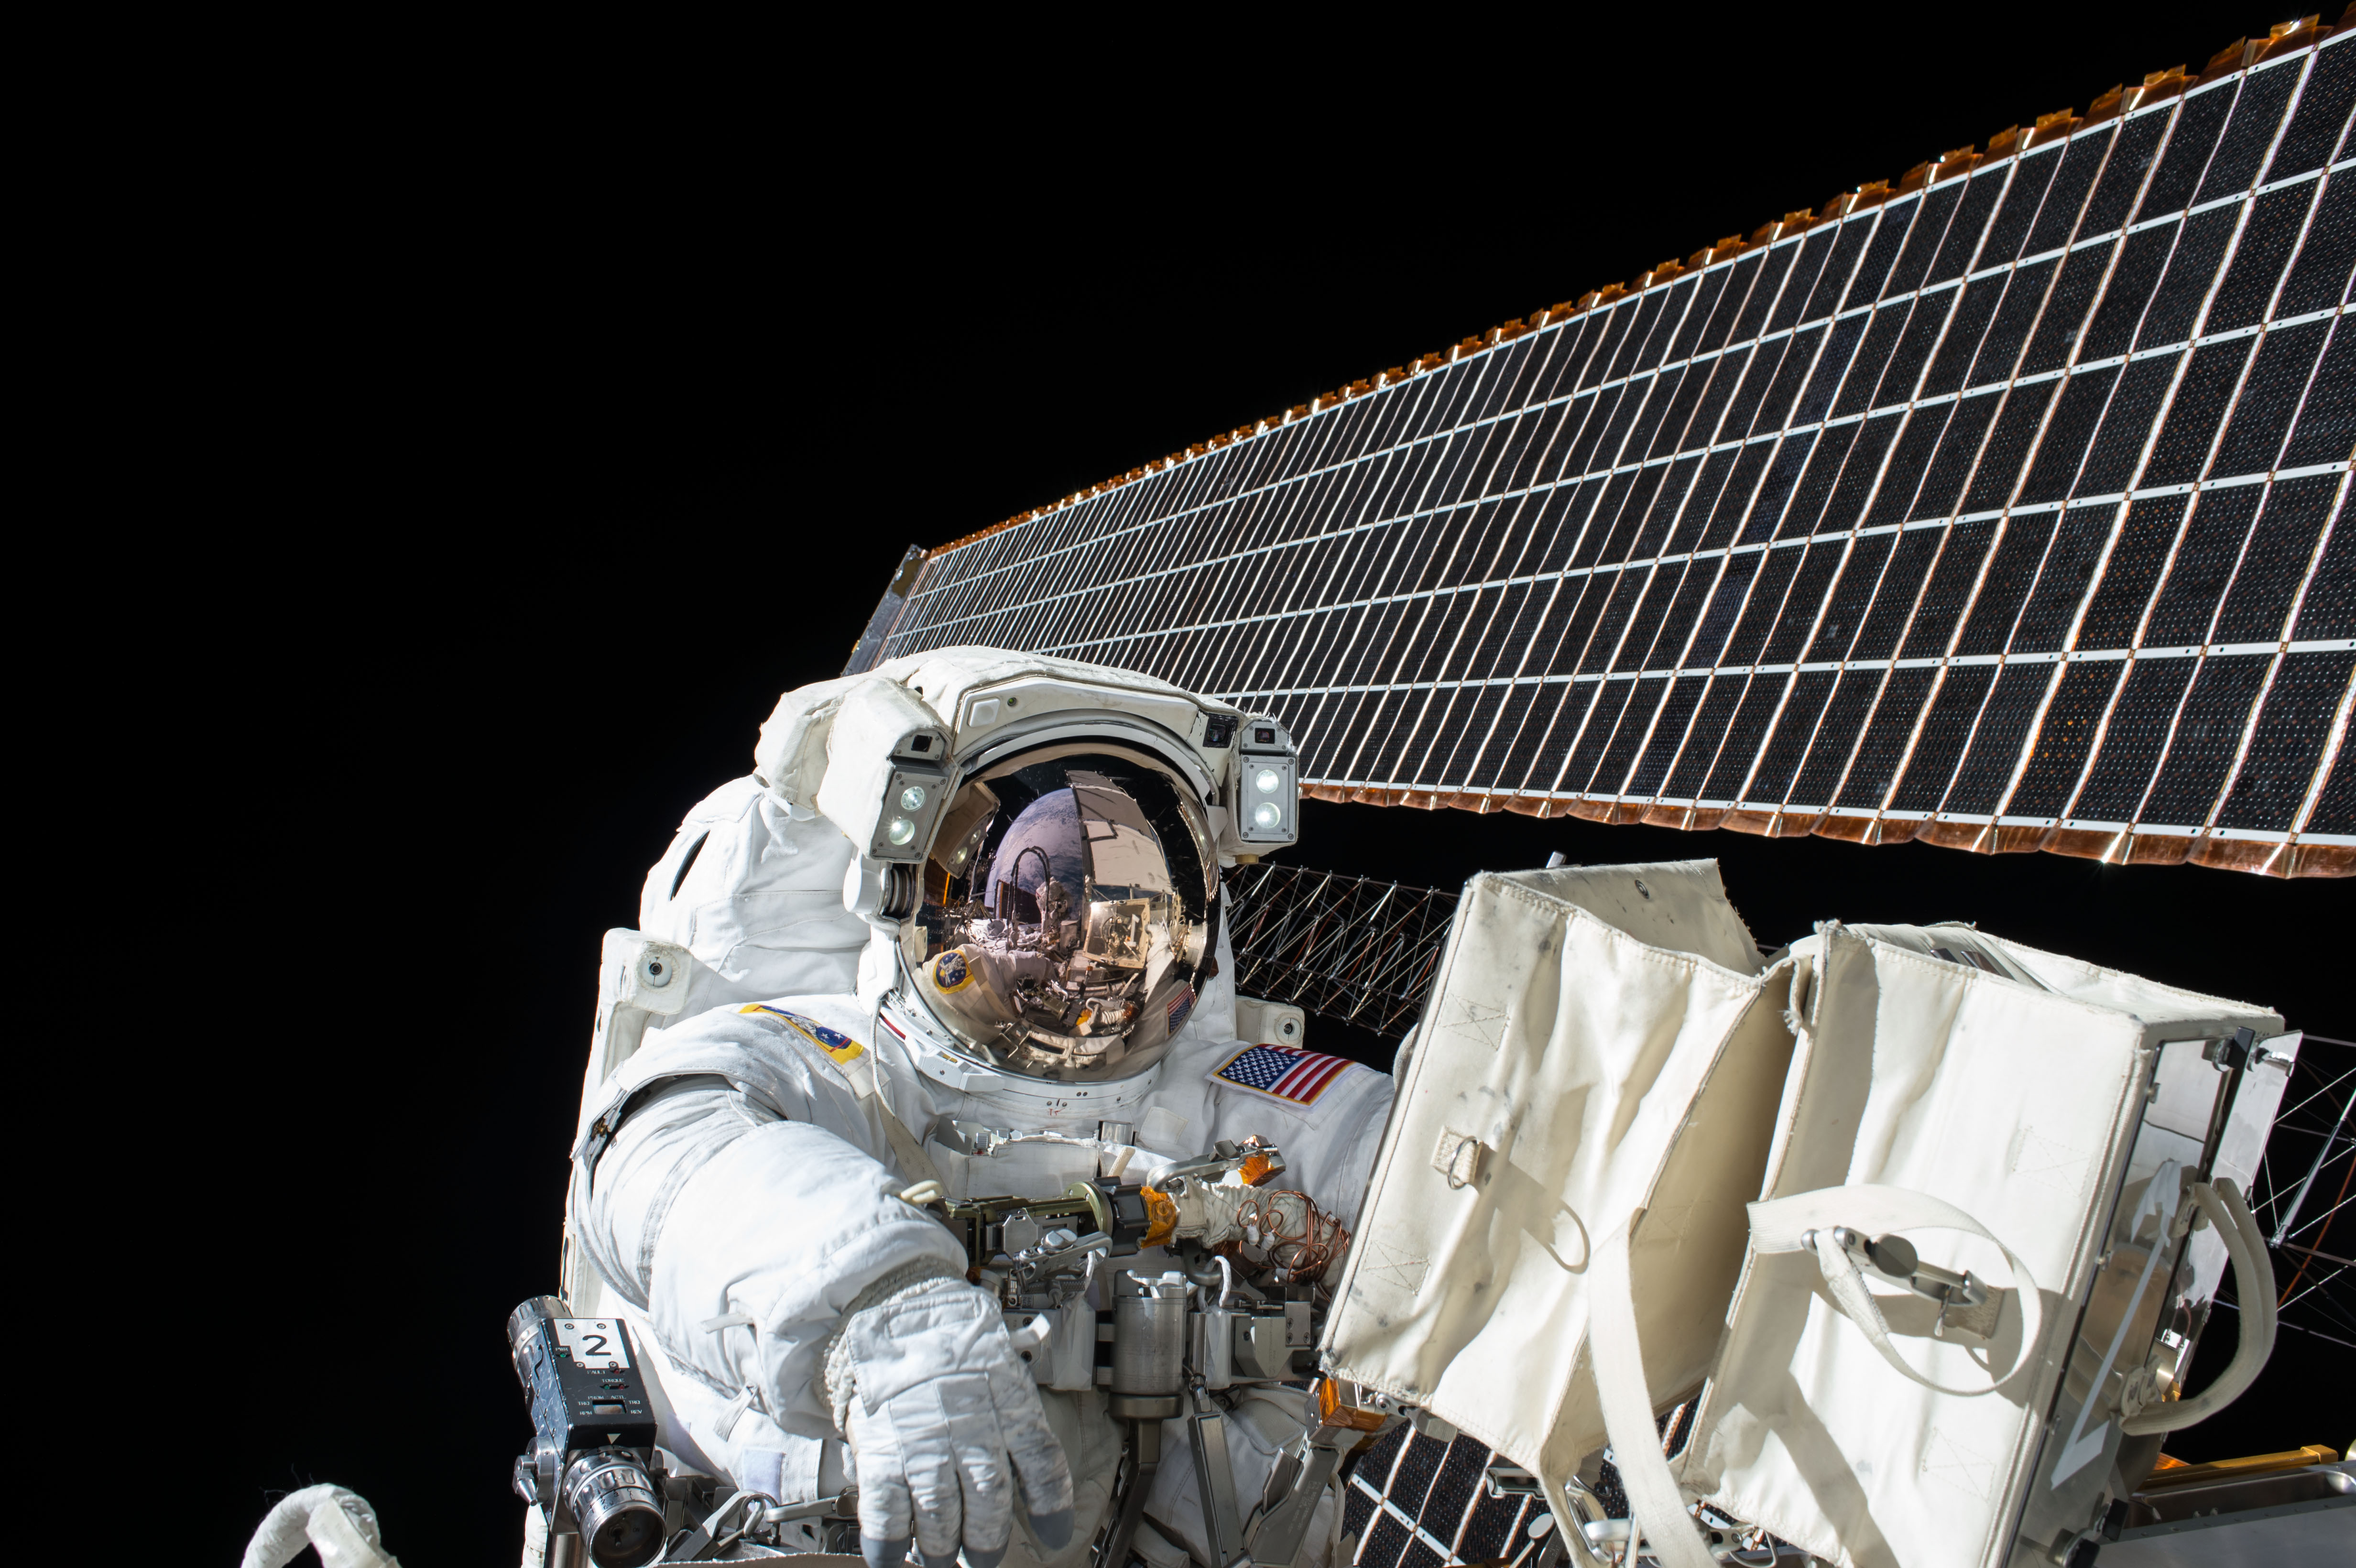
dark, vehicle, space, profession, satellite, astronaut, nasa, universe, iss